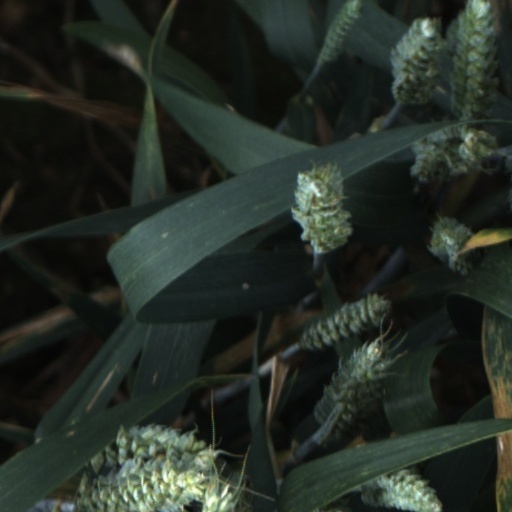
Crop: wheat